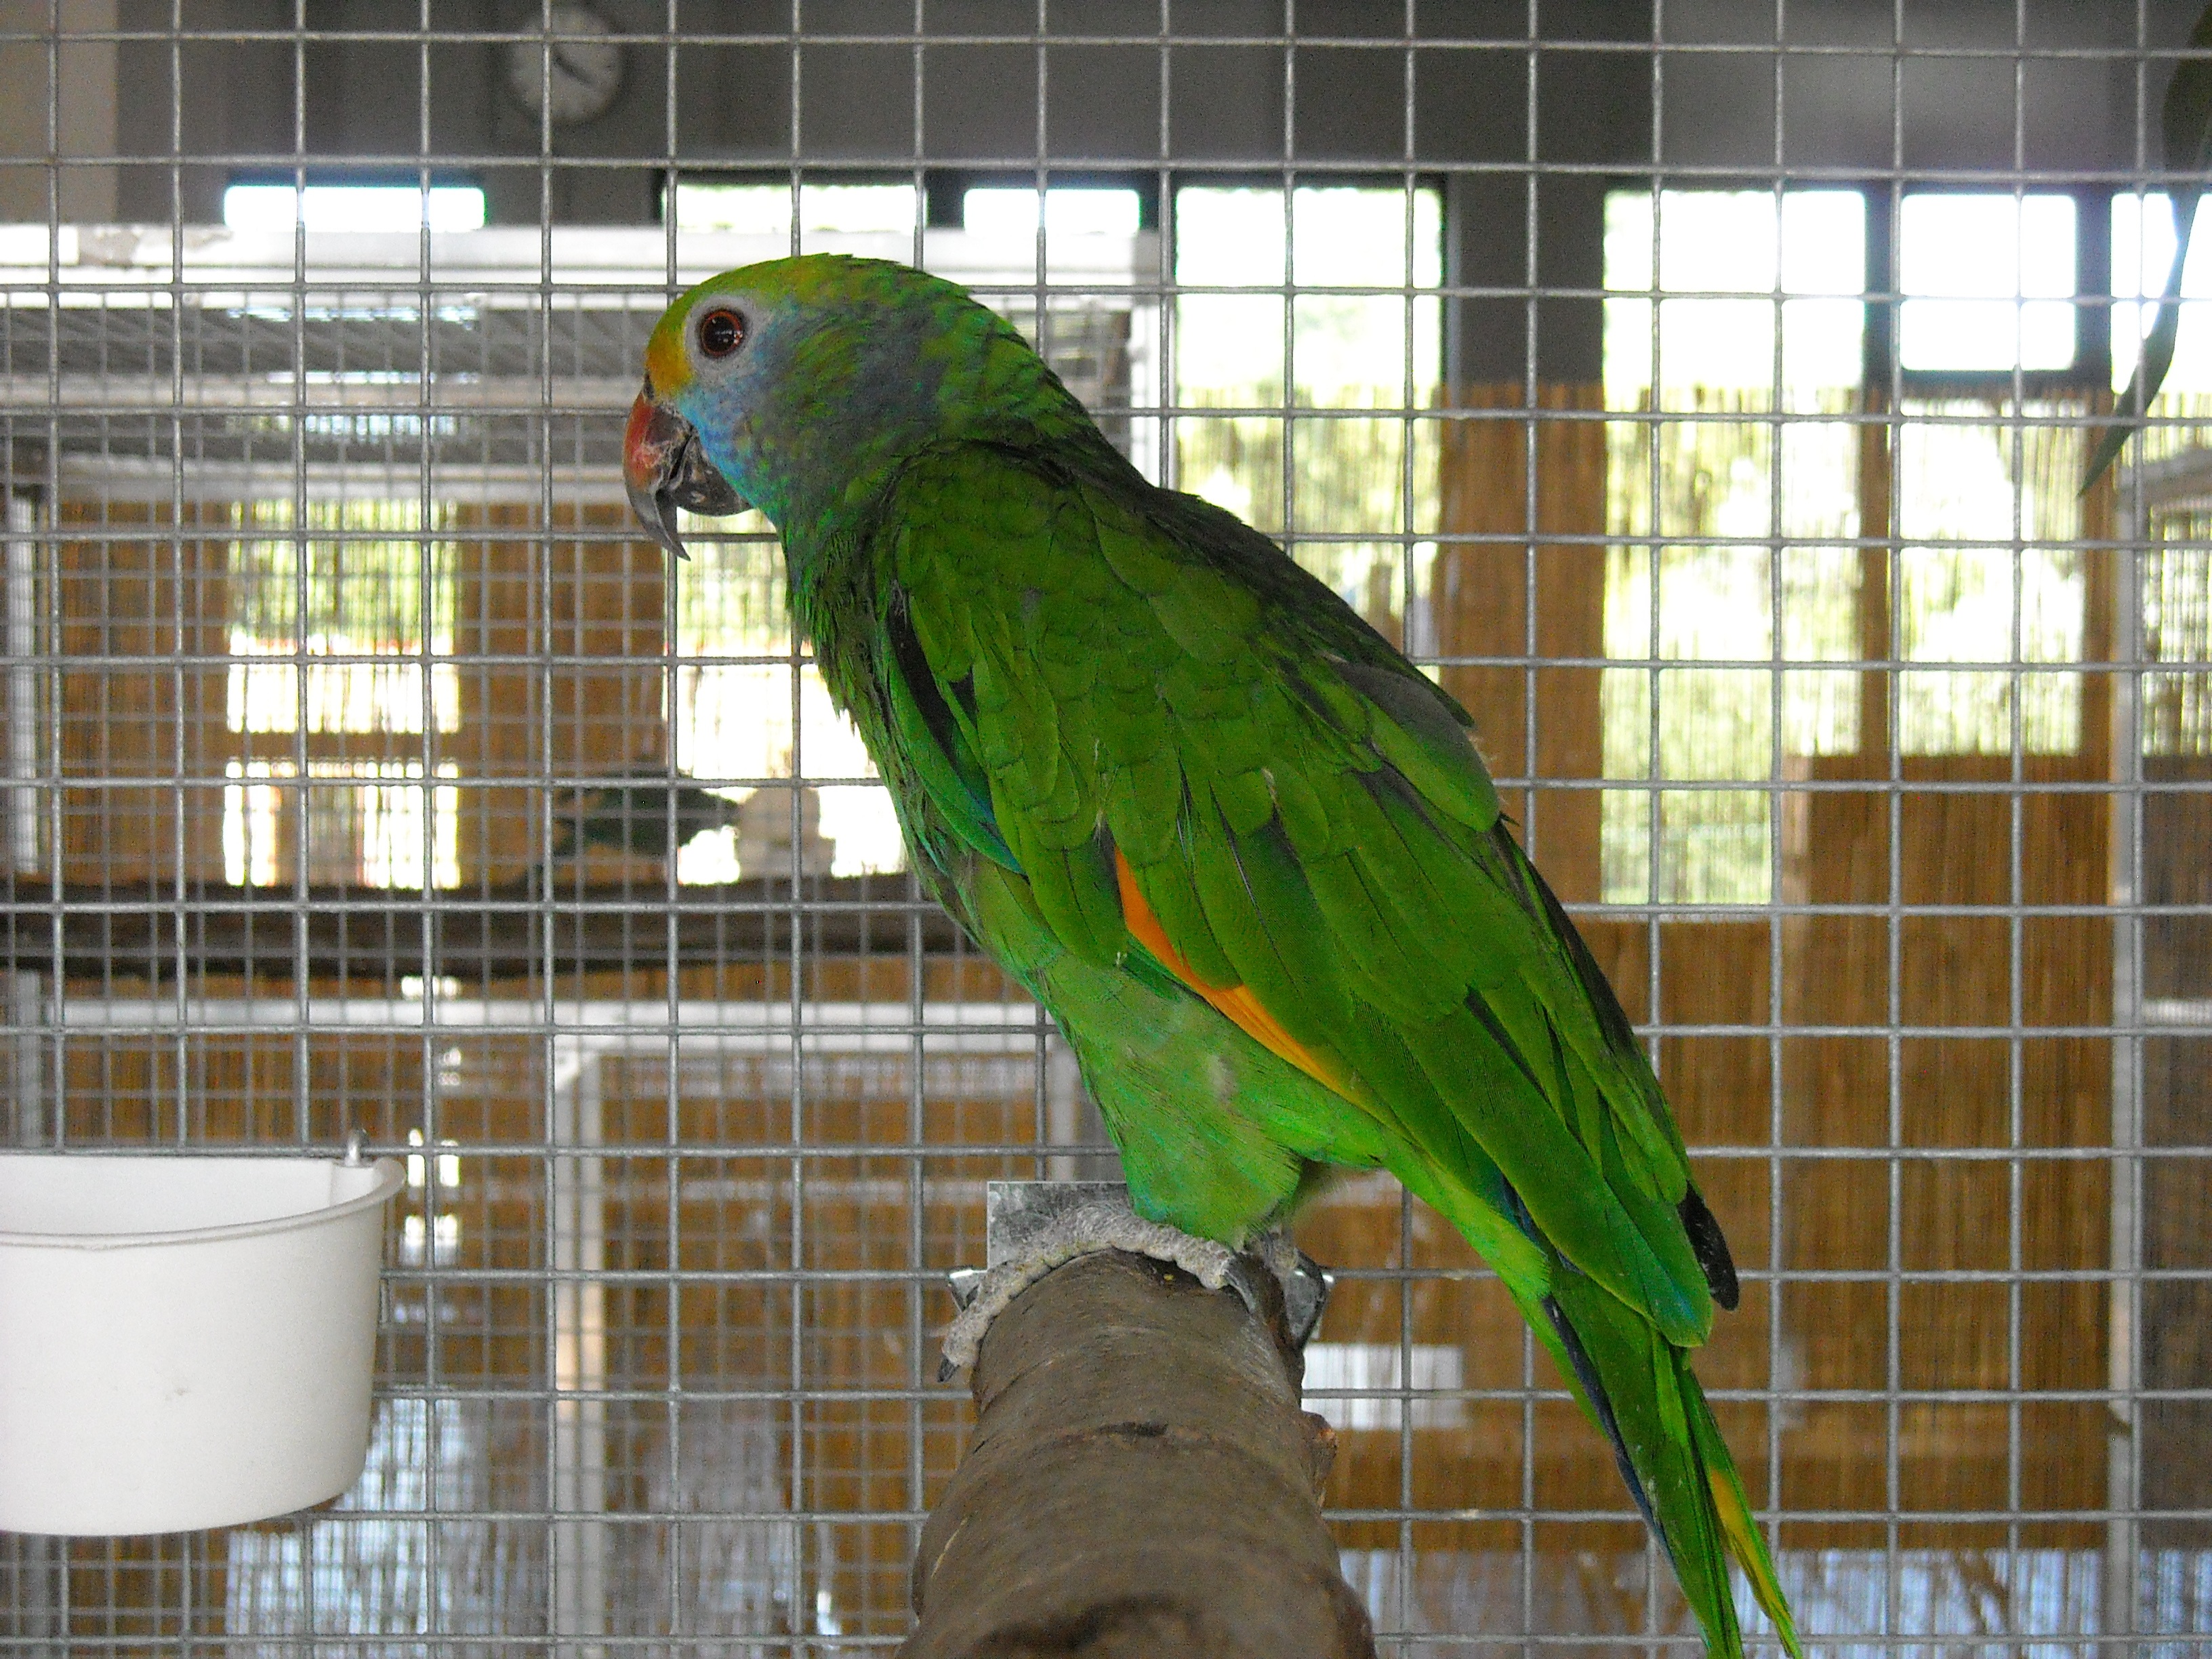
bird, wing, pet, green, beak, fauna, cage, lovebird, macaw, birds, vertebrate, parrot, parakeet, small parrot, common pet parakeet